Fejér County

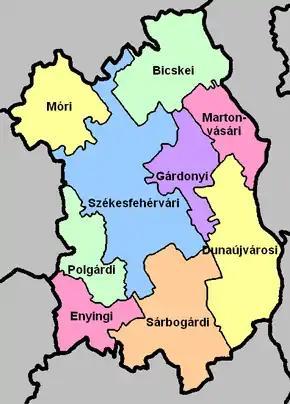
District of Fejér County ""

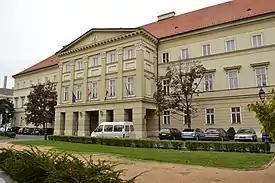
Countyhall of Fejér.

The Fejér County Council, elected at the 2024 local government elections, is made up of 20 counselors, with the following party composition: